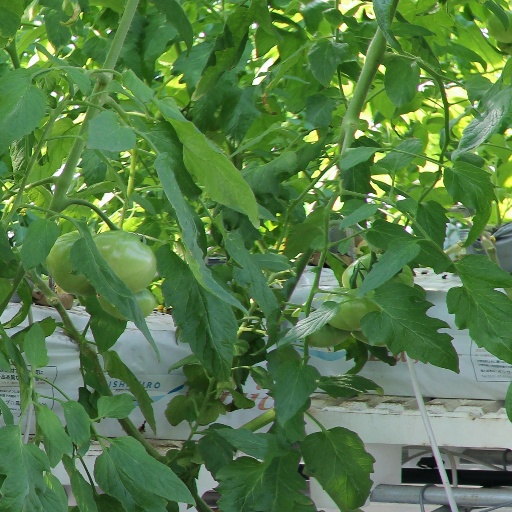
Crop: tomato